Langanes

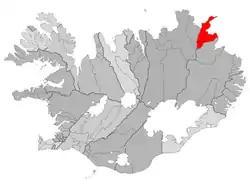
The Langanesbyggð municipality

The peninsula is composed of late Pliocene-early Pleistocene lavas. Kistufjall (444 m) is the distinctive tuya (table mountain) volcano that resulted from subglacial eruptions.